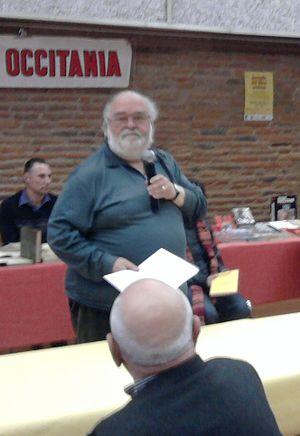
Michel Chadeuil est un écrivain et chansonnier occitan né en 1947 à Agonac en Dordogne. Il est un des premiers écrivains occitans de dialecte limousin à avoir utilisé la graphie classique occitane. Il participe à la revue Lo Leberaubre consacrée à la littérature fantastique avec Jan dau Melhau. Son œuvre est basée sur un savant mélange d'humour noir et de fantastique. Il a aussi écrit de nombreuses chansons, notamment pour Joan-Pau Verdier.